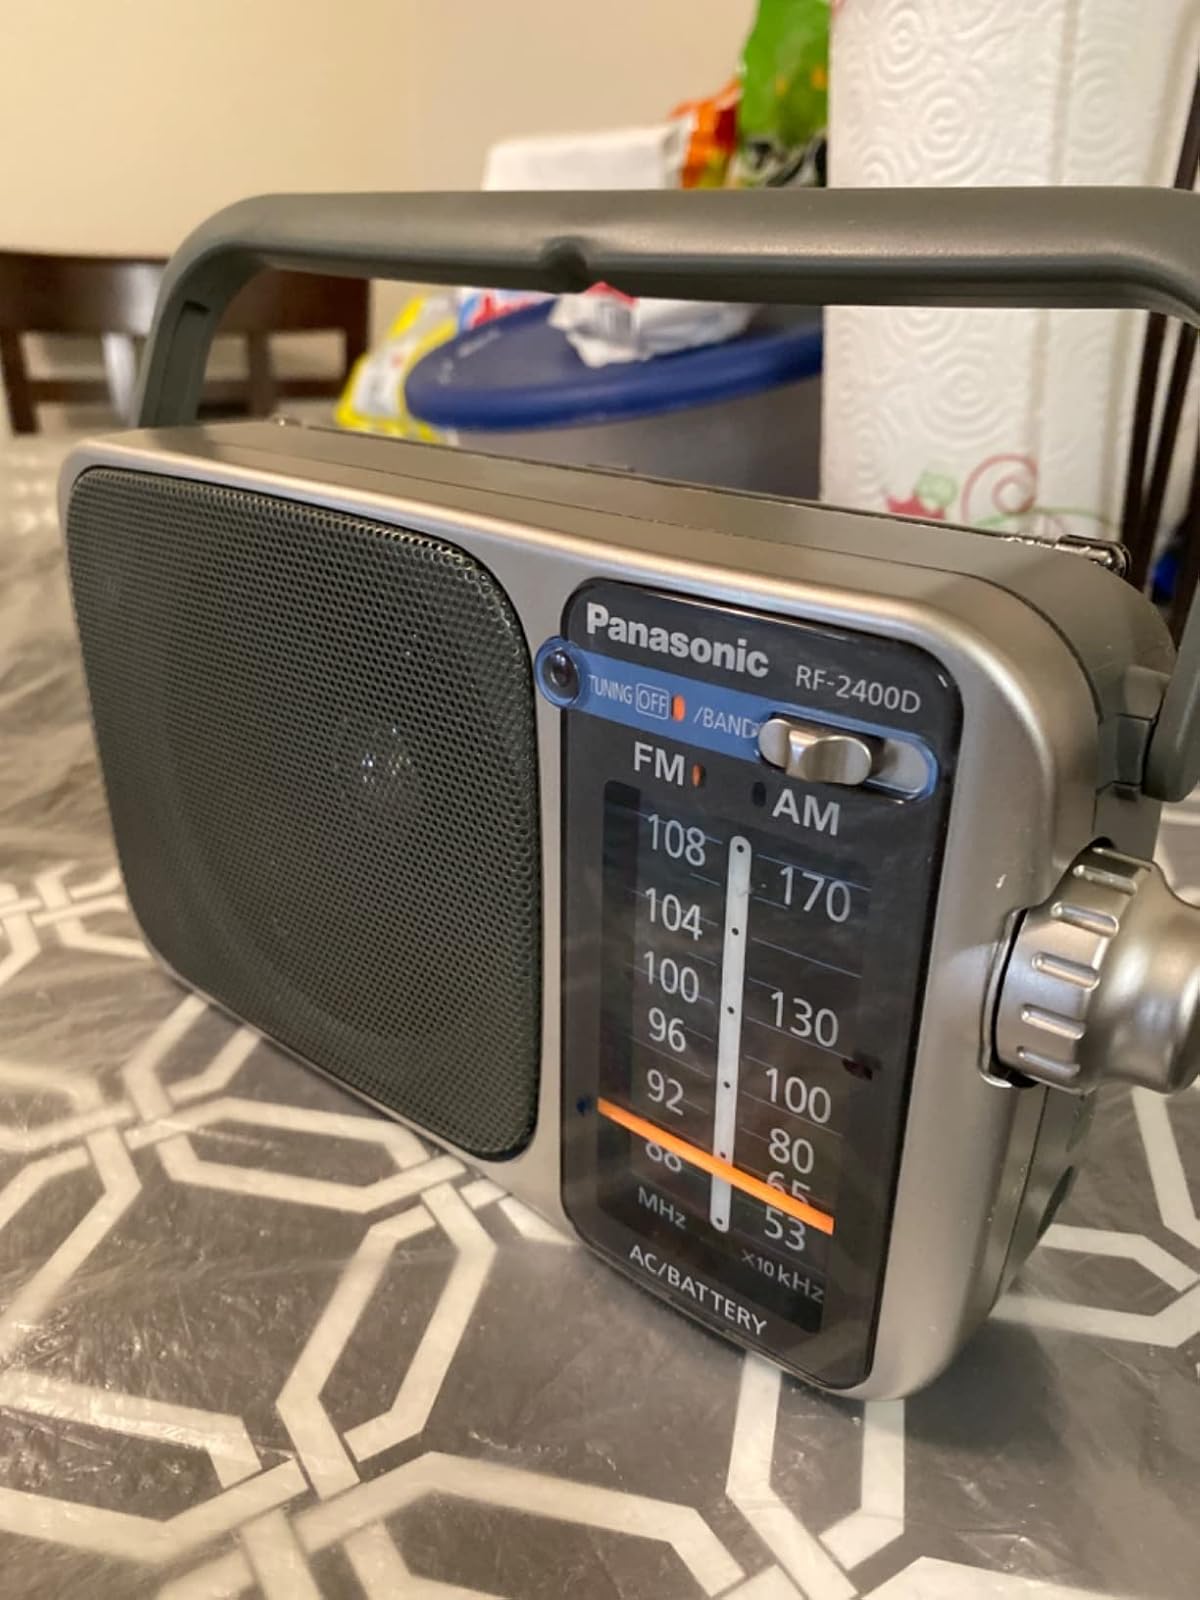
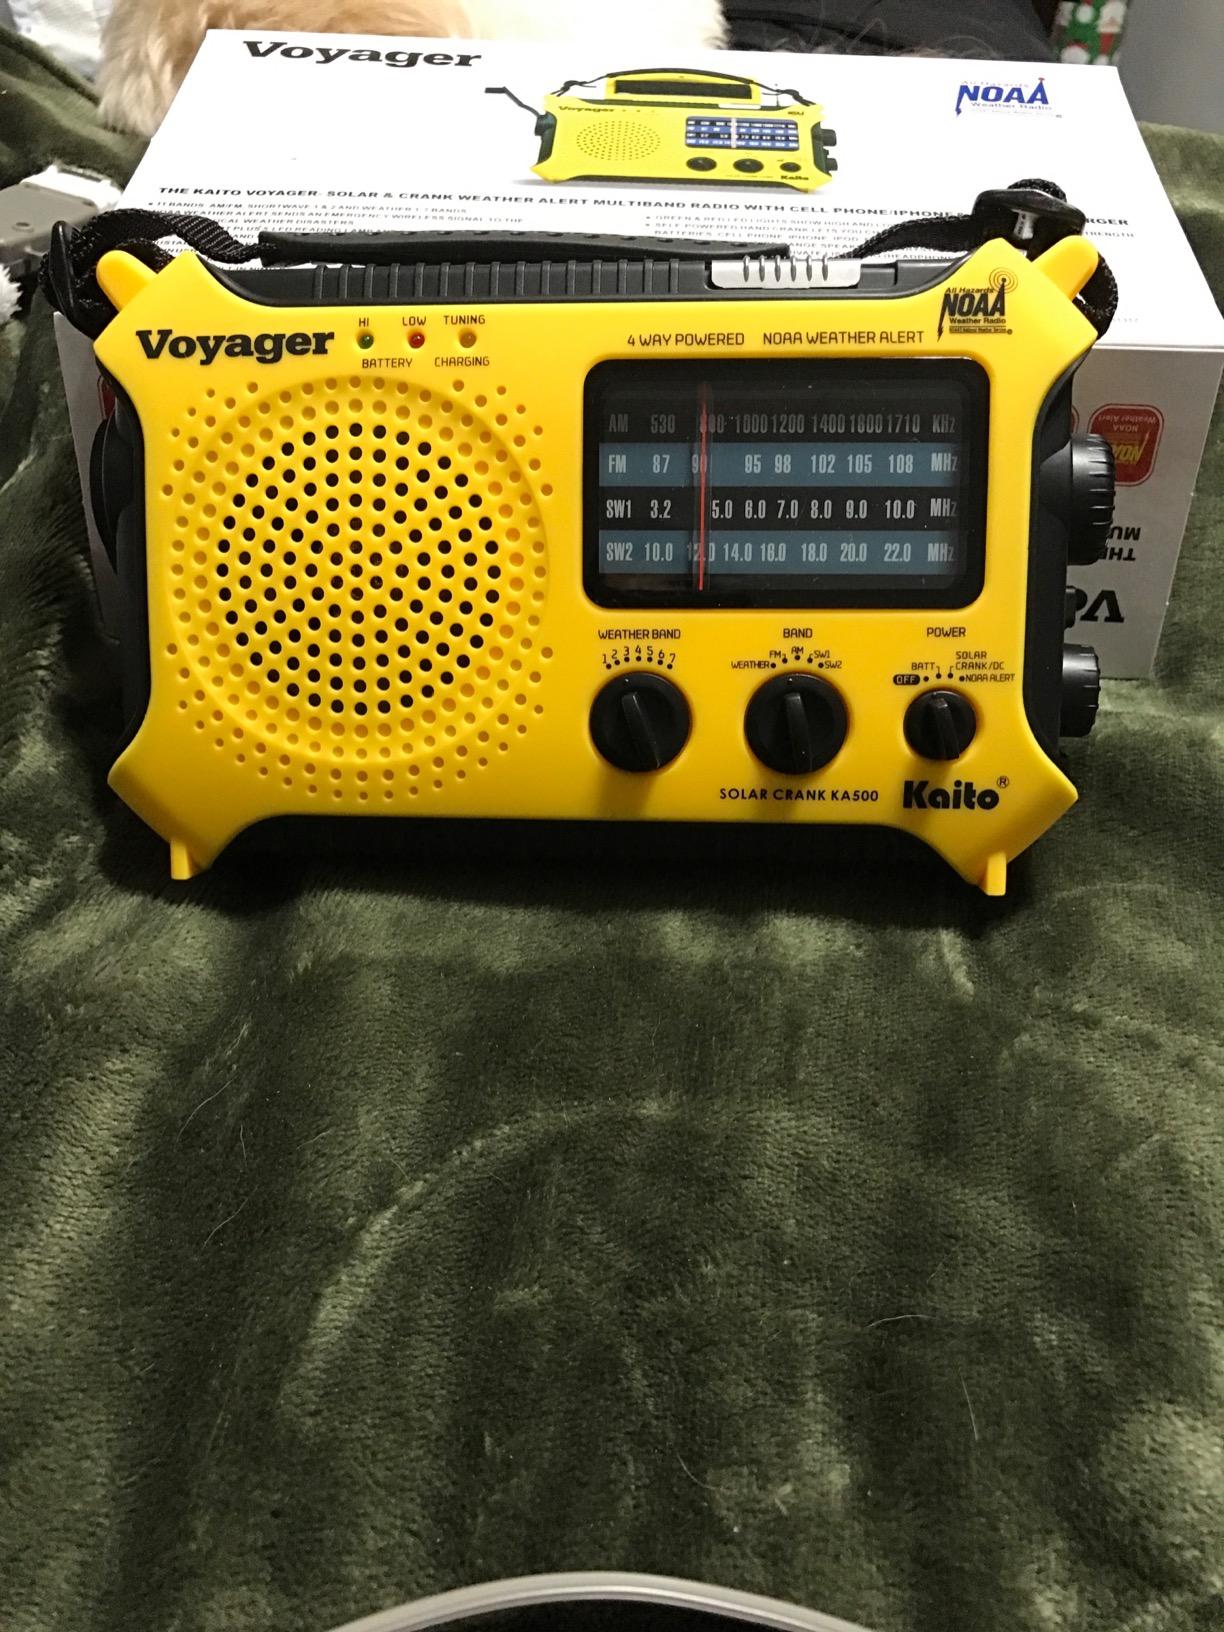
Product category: radio
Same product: no